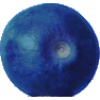
Label: huckleberry